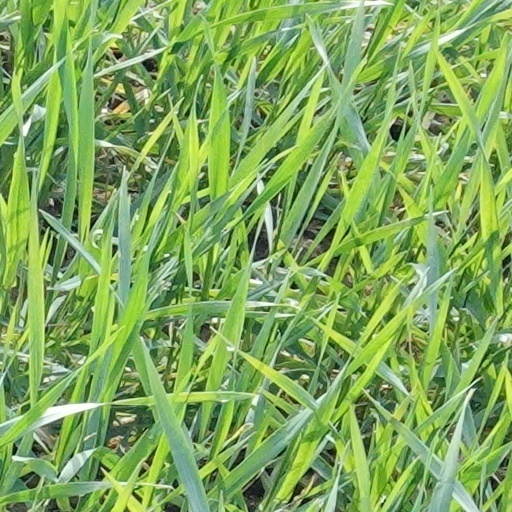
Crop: wheat